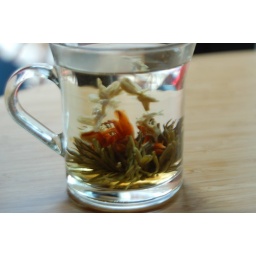
They plop in a green ball and it slowly opens to this